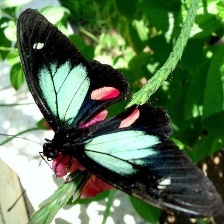
Species: GREEN CELLED CATTLEHEART